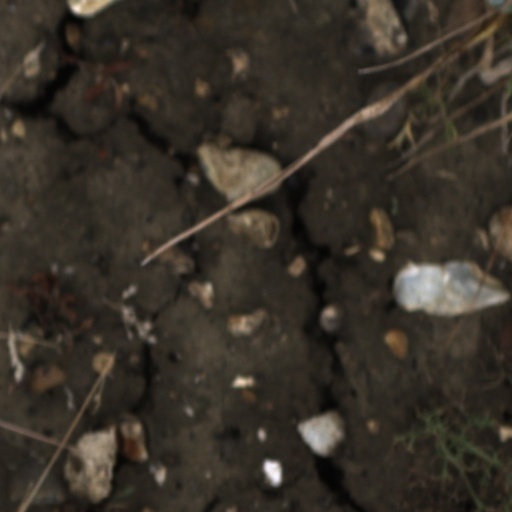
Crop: wheat